Monday Night Raw debut episode

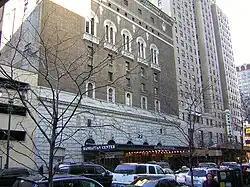
The Manhattan Center

A promo is then shown announcing the debut of "Narcissus" followed by Bobby Heenan once again unsuccessfully attempting to enter the building, disguised as Rob Bartlett's aunt.